Shakiragha Mausoleum

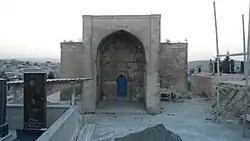

Shakiragha mausoleum is a historical monument of the XV century. It is located in Balakhany village in the city of Baku in Azerbaijan.